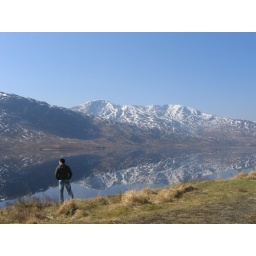
Me and a stunning reflection of the mountains in the loch on the road to Skye.